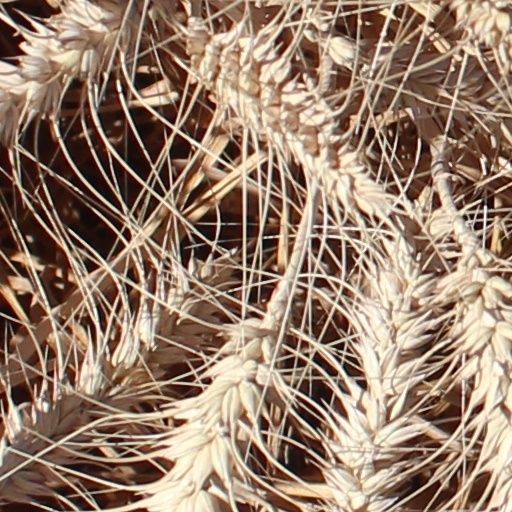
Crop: wheat